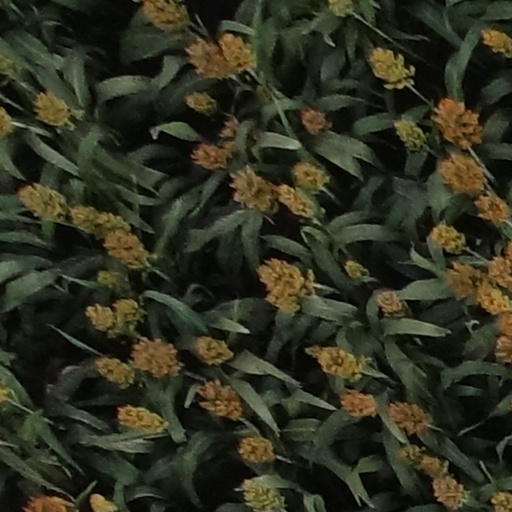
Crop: sorghum